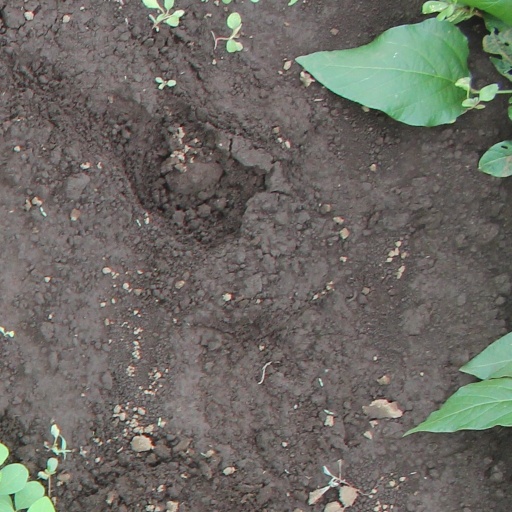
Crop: soybean